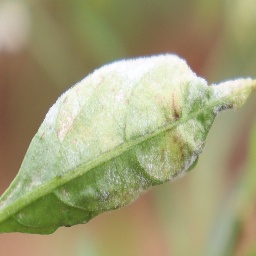
Label: powdery mildew